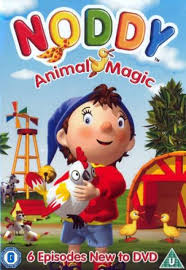
Portrait style: Cartoon Portrait